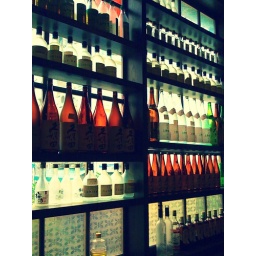
A window full of bottles at a Japanese Restaurant in Shenzhen China... Faux Xpro processing.